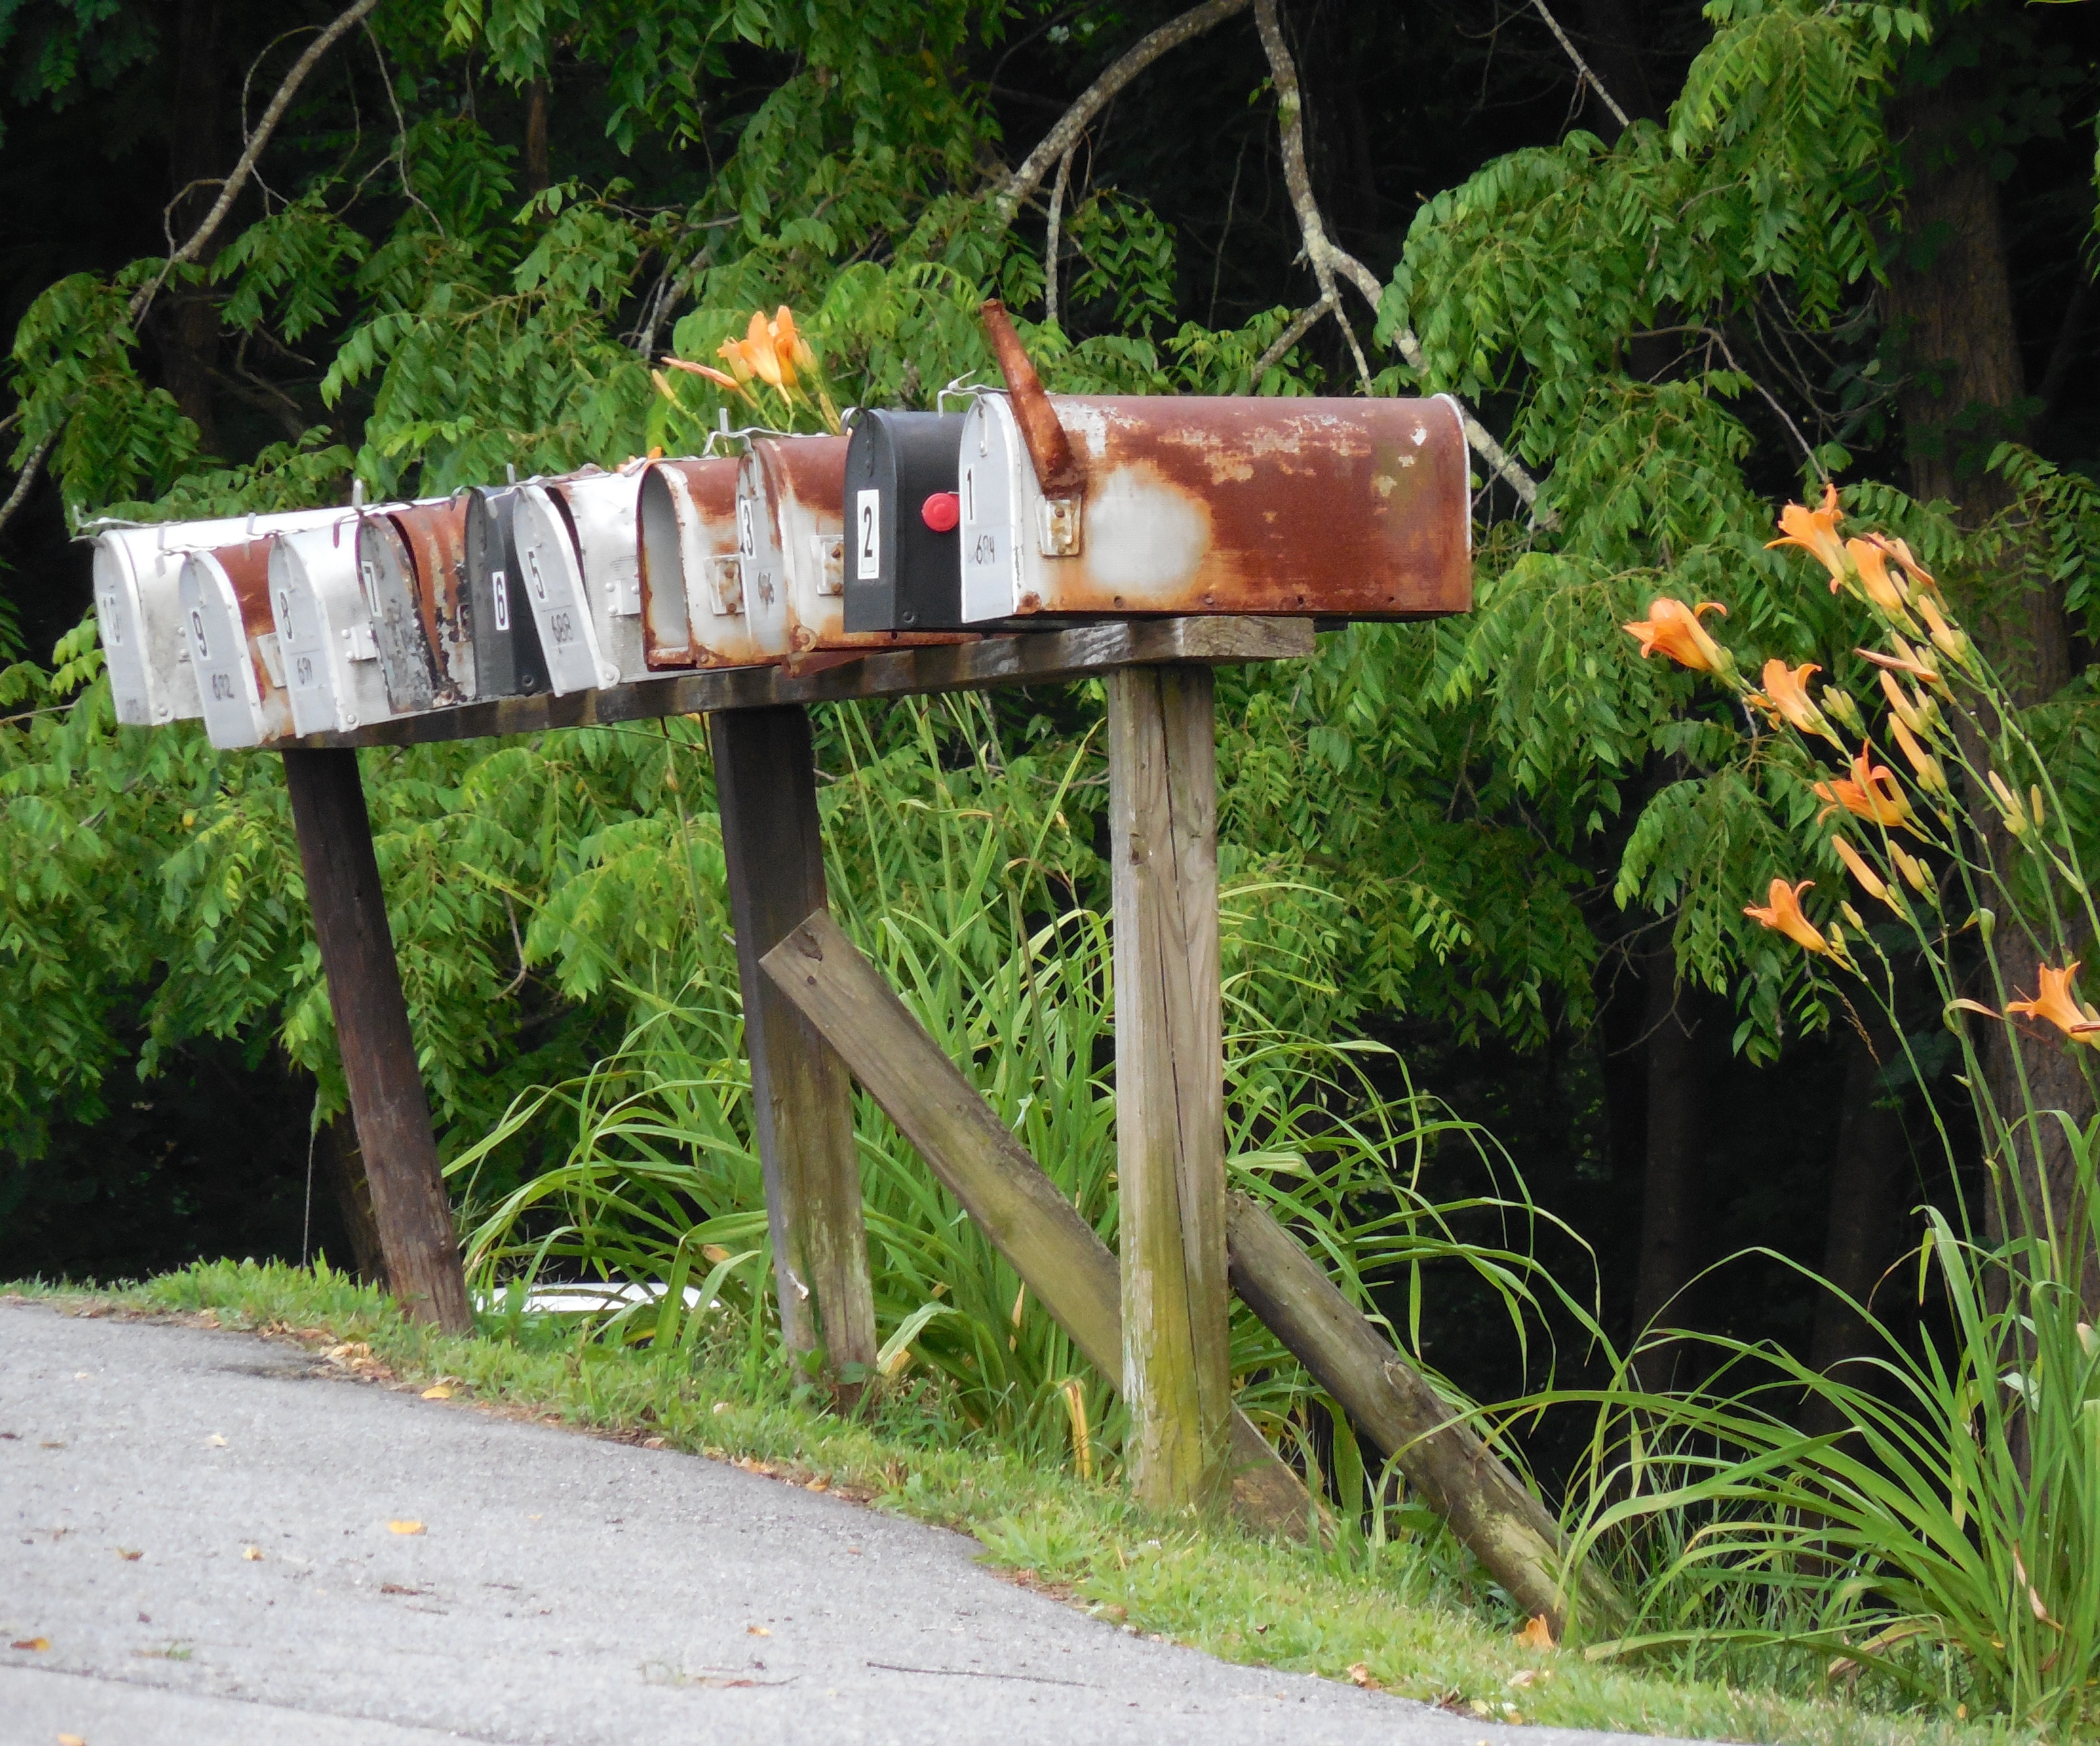
tree, post, wood, road, street, field, vintage, retro, countryside, flower, old, country, rural, letter, color, metal, backyard, communication, exterior, box, residential, furniture, garden, mailbox, mail, outdoors, container, posts, rusty, wooden, postal, scene, postbox, yard, service, traditional, letterbox, delivery, aged, correspondence, outdoor structure